Urodynamic testing

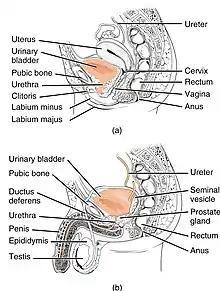
Anatomy of the human urogenital system. The top diagram shows the female system, and the bottom shows the male system.

Urodynamic testing or urodynamics is a study that assesses how the bladder and urethra are performing their job of storing and releasing urine. Urodynamic tests can help explain symptoms such as: